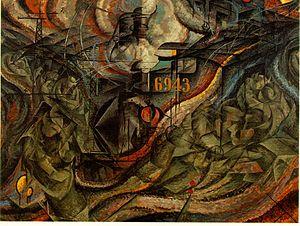
Stati d’animo I, II e III est un triptyque réalisé en 1911 par le peintre futuriste italien Umberto Boccioni. Cette série d’huiles sur toile est exposée au Museum of Modern Art à New-York et fait partie des pièces maîtresses de l’artiste.
Les Adieux est un tableau d'Umberto Boccioni de 1911. Umberto Boccioni est un peintre et sculpteur futuriste italien, né le 19 octobre 1882 à Reggio de Calabre et mort le 16 août 1916 à Vérone.